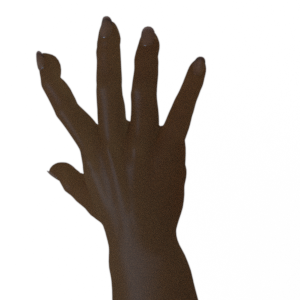
Label: paper